Amrit Desai

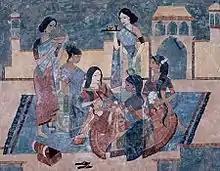
"Bridal Celebration" by Desai

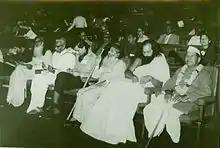
From left: Swami Satchidananda, B.K.S. Iyengar, Amrit Desai, Shri Kumar-swami, Swami Dhirendra Brahmachari, and B.I. Atreya at the World Conference on Scientific Yoga in New Delhi in 1970

Desai was born on 16 October 1932, the second son of Chimanlal, a village merchant, and Buribhen Desa in Pratappura in Gujarat, India. At age ten, the family moved to Halol. At age 15, he met his guru, Swami Kripalvananda (Bapuji), a wandering Shaivite monk and kundalini yoga master who was offering free talks on the Bhagavad Gita in Halol.